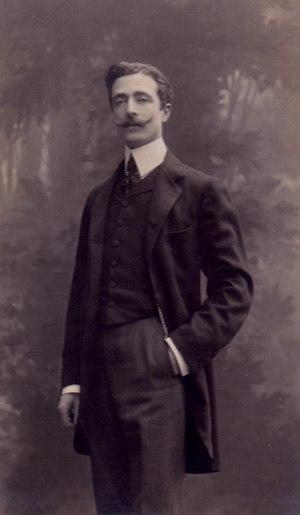
Vittorio Gnecchi Ruscone est un compositeur italien.